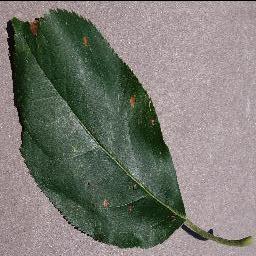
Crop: apple
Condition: black_rot